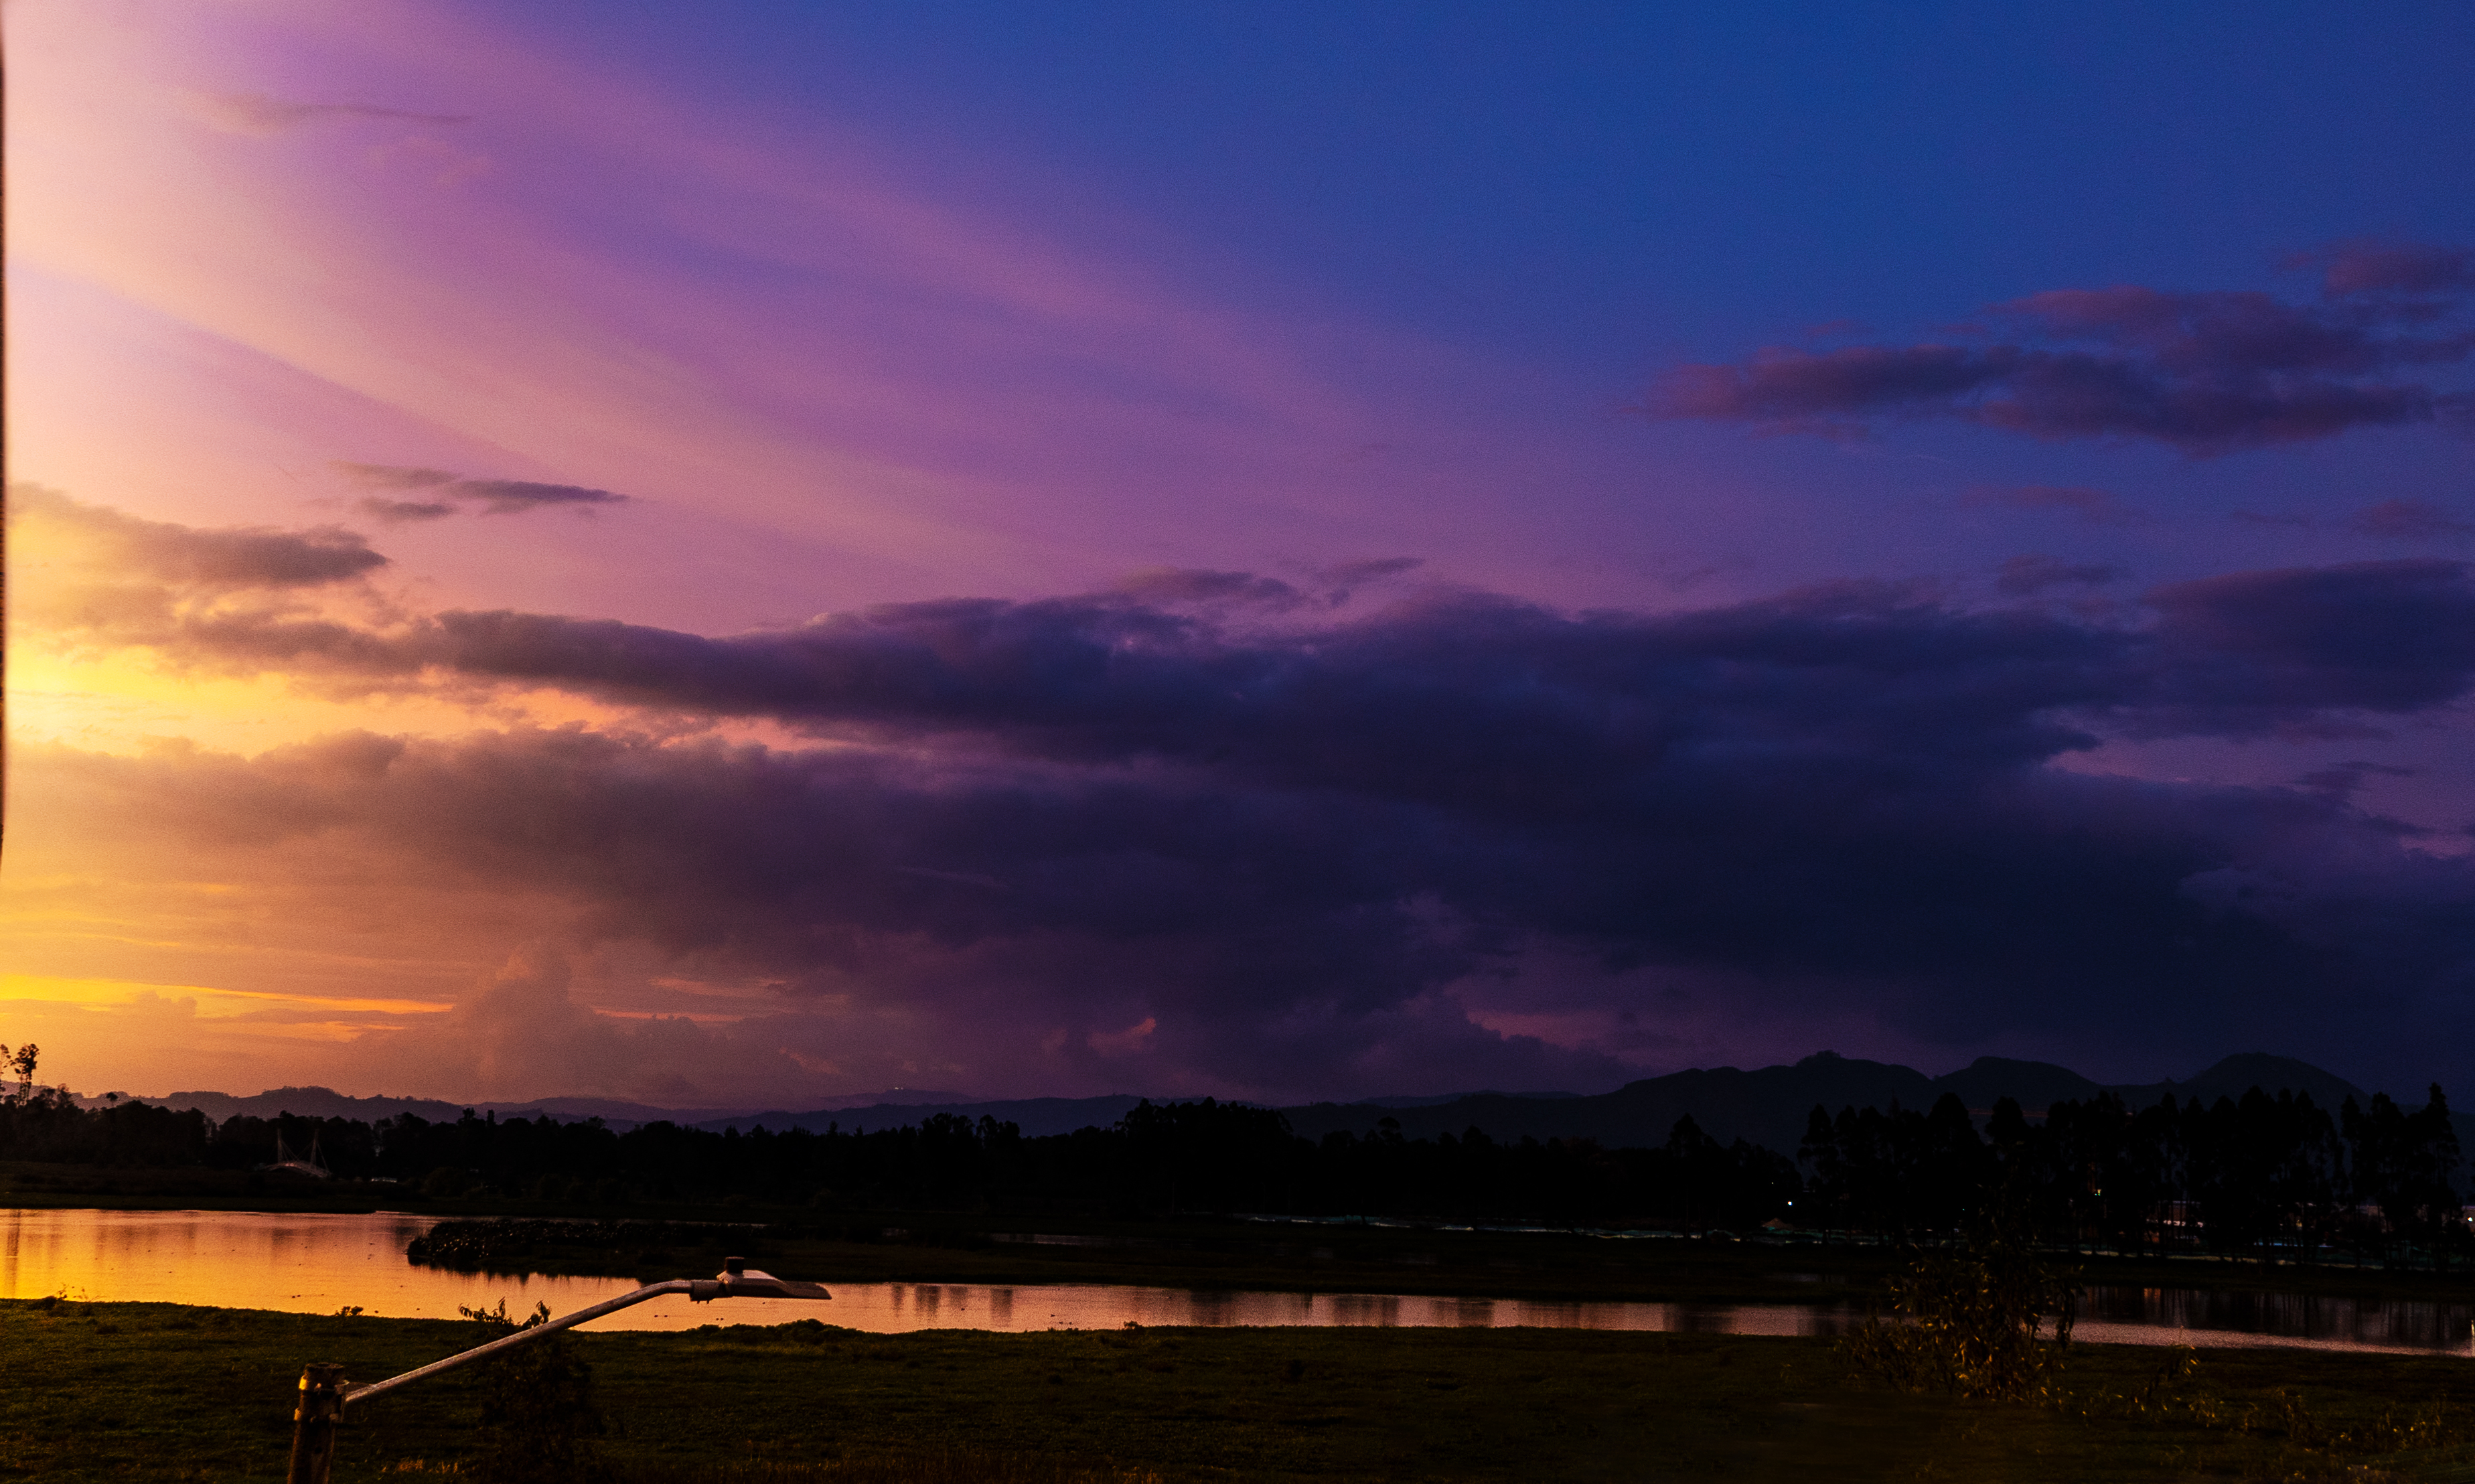
sky, cloud, afterglow, nature, horizon, dusk, evening, atmospheric phenomenon, sunset, atmosphere, morning, loch, sunrise, dawn, sea, red sky at morning, lake, river, highland, sunlight, reflection, ocean, night, cumulus, calm, landscape, reservoir, meteorological phenomenon, sound, coast, bay, hill, mountain